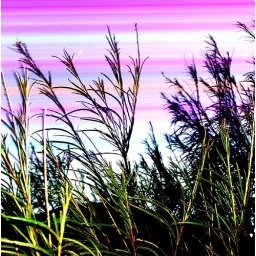
November 2005 image of a desert plant on a windy evening, close-up; sky transformed by tweaking on photoshop.